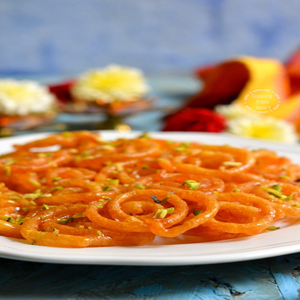
Dish: jalebi